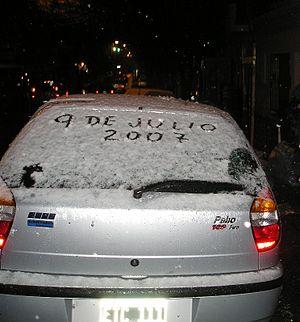
Buenos Aires [bɥenɔz‿ɛʁ] est la capitale et la ville la plus importante de l'Argentine. Les projections pour 2015 établies en 2005 estiment la population de la ville à 3 090 900 habitants. Son agglomération urbaine, le Grand Buenos Aires, compte 14 500 000 habitants. Les habitants sont appelés « Portègnes » ou « Buenos-Airiens », nom aussi donné aux habitants de la province de Buenos Aires dont ne fait pas partie la capitale fédérale. Ils sont pour la plupart d’origine espagnole ou italienne et la religion prépondérante est le catholicisme.